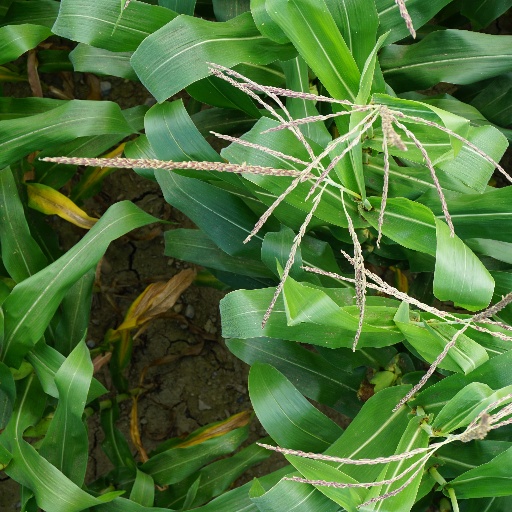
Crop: maize; corn